Francesco Crispi

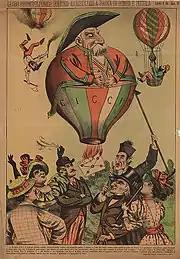
Caricature of Crispi shown as a balloon "Ciccio" (fat) hovering above a group of men and women representing the country

During his second term, Crispi continued his colonial expansionist policy in East Africa. King Umberto I commented that "Crispi wants to occupy everywhere, even China and Japan". Crispi was strongly supported by the king, who alluding to his personal dislike of him, stated "Crispi is a pig, but a necessary pig", who despite his corruption, had to stay in power for "the national interest, which is the only thing that matters". Crispi took a very belligerent line on foreign policy as he, during a three-month period in 1895, talked quite openly about attacking France, sent a naval squadron to the eastern Mediterranean to prepare for a possible war with the Ottoman Empire in order to seize Albania, wanted to send an expeditionary force to seize a city in China, and planned to send a force to South Africa to forcibly mediate the dispute between Great Britain and the Transvaal Republic. Crispi, who favoured a militant anti-French line, wanted to revise the Triple Alliance as the preamble to the Triple Alliance spoke of preserving peace in Europe while "for Italy, it must be the opposite; for us, the Triple Alliance must mean war!" Those who knew him by this stage of his life considered Crispi to be almost mindlessly bellicose as he broke off diplomatic relations with Portugal over a supposed slight, saying he deserved more respect from this "entirely unimportant country" ruled over by a "minuscule monarchy".